Vesuvius plc

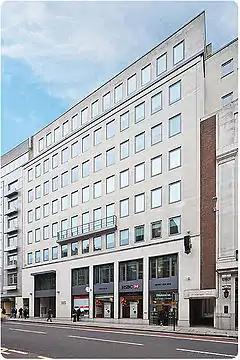
The Vesuvius head office in Fleet Street, City of London

The company was founded by Isaac Cookson in 1704 as a collection of metal and glass businesses on Tyneside. In 1851, the company diversified into lead manufacturing. In 1924, it merged with "Lock Lancaster" and "W.W. & R. Johnson & Sons" to form "Associated Lead Manufacturers". During 1930, the firm was first listed on the London Stock Exchange. In 1966, Associated Lead Manufacturers was renamed "Lead Industries Group". In 1977, it re-acquired the one-time largest antimony smelter in the world, based in Laredo, Texas. Two years later, the company acquired the "A.J. Oster Company", a non-ferrous metal producer.